History of Canada

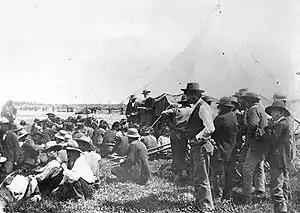
The lieutenant governor of the North-West Territories explaining the terms of Treaty 8 to First Nations at Fort Vermilion, 1899

In 1873, John A. Macdonald (First Prime Minister of Canada) created the North-West Mounted Police (now the Royal Canadian Mounted Police) to help police the Northwest Territories. Specifically the Mounties were to assert Canadian sovereignty to prevent possible American encroachments into the area. The Mounties' first large-scale mission was to suppress the second independence movement by Manitoba's Métis, a mixed-blood people of joint First Nations and European descent, who originated in the mid-17th century. The desire for independence erupted in the Red River Rebellion in 1869 and the later North-West Rebellion in 1885 led by Louis Riel. Suppressing the Rebellion was Canada's first independent military action and demonstrated the need to complete the Canadian Pacific Railway. It guaranteed Anglophone control of the Prairies and demonstrated the national government was capable of decisive action. However, it lost the Conservative Party most of their support in Quebec and led to a permanent distrust of the Anglophone community on the part of the Francophones.